Type 87 (camouflage)

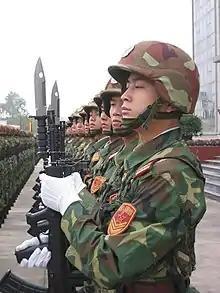
Honor guard of the PLAGF at their base in Nanjing, 2009.

Type 87 is a camouflage pattern used by People's Liberation Army of the People's Republic of China.